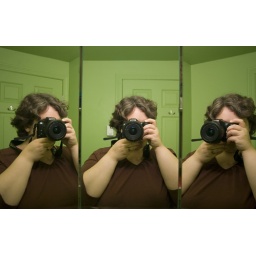
Self-portrait in the lime green bathroom